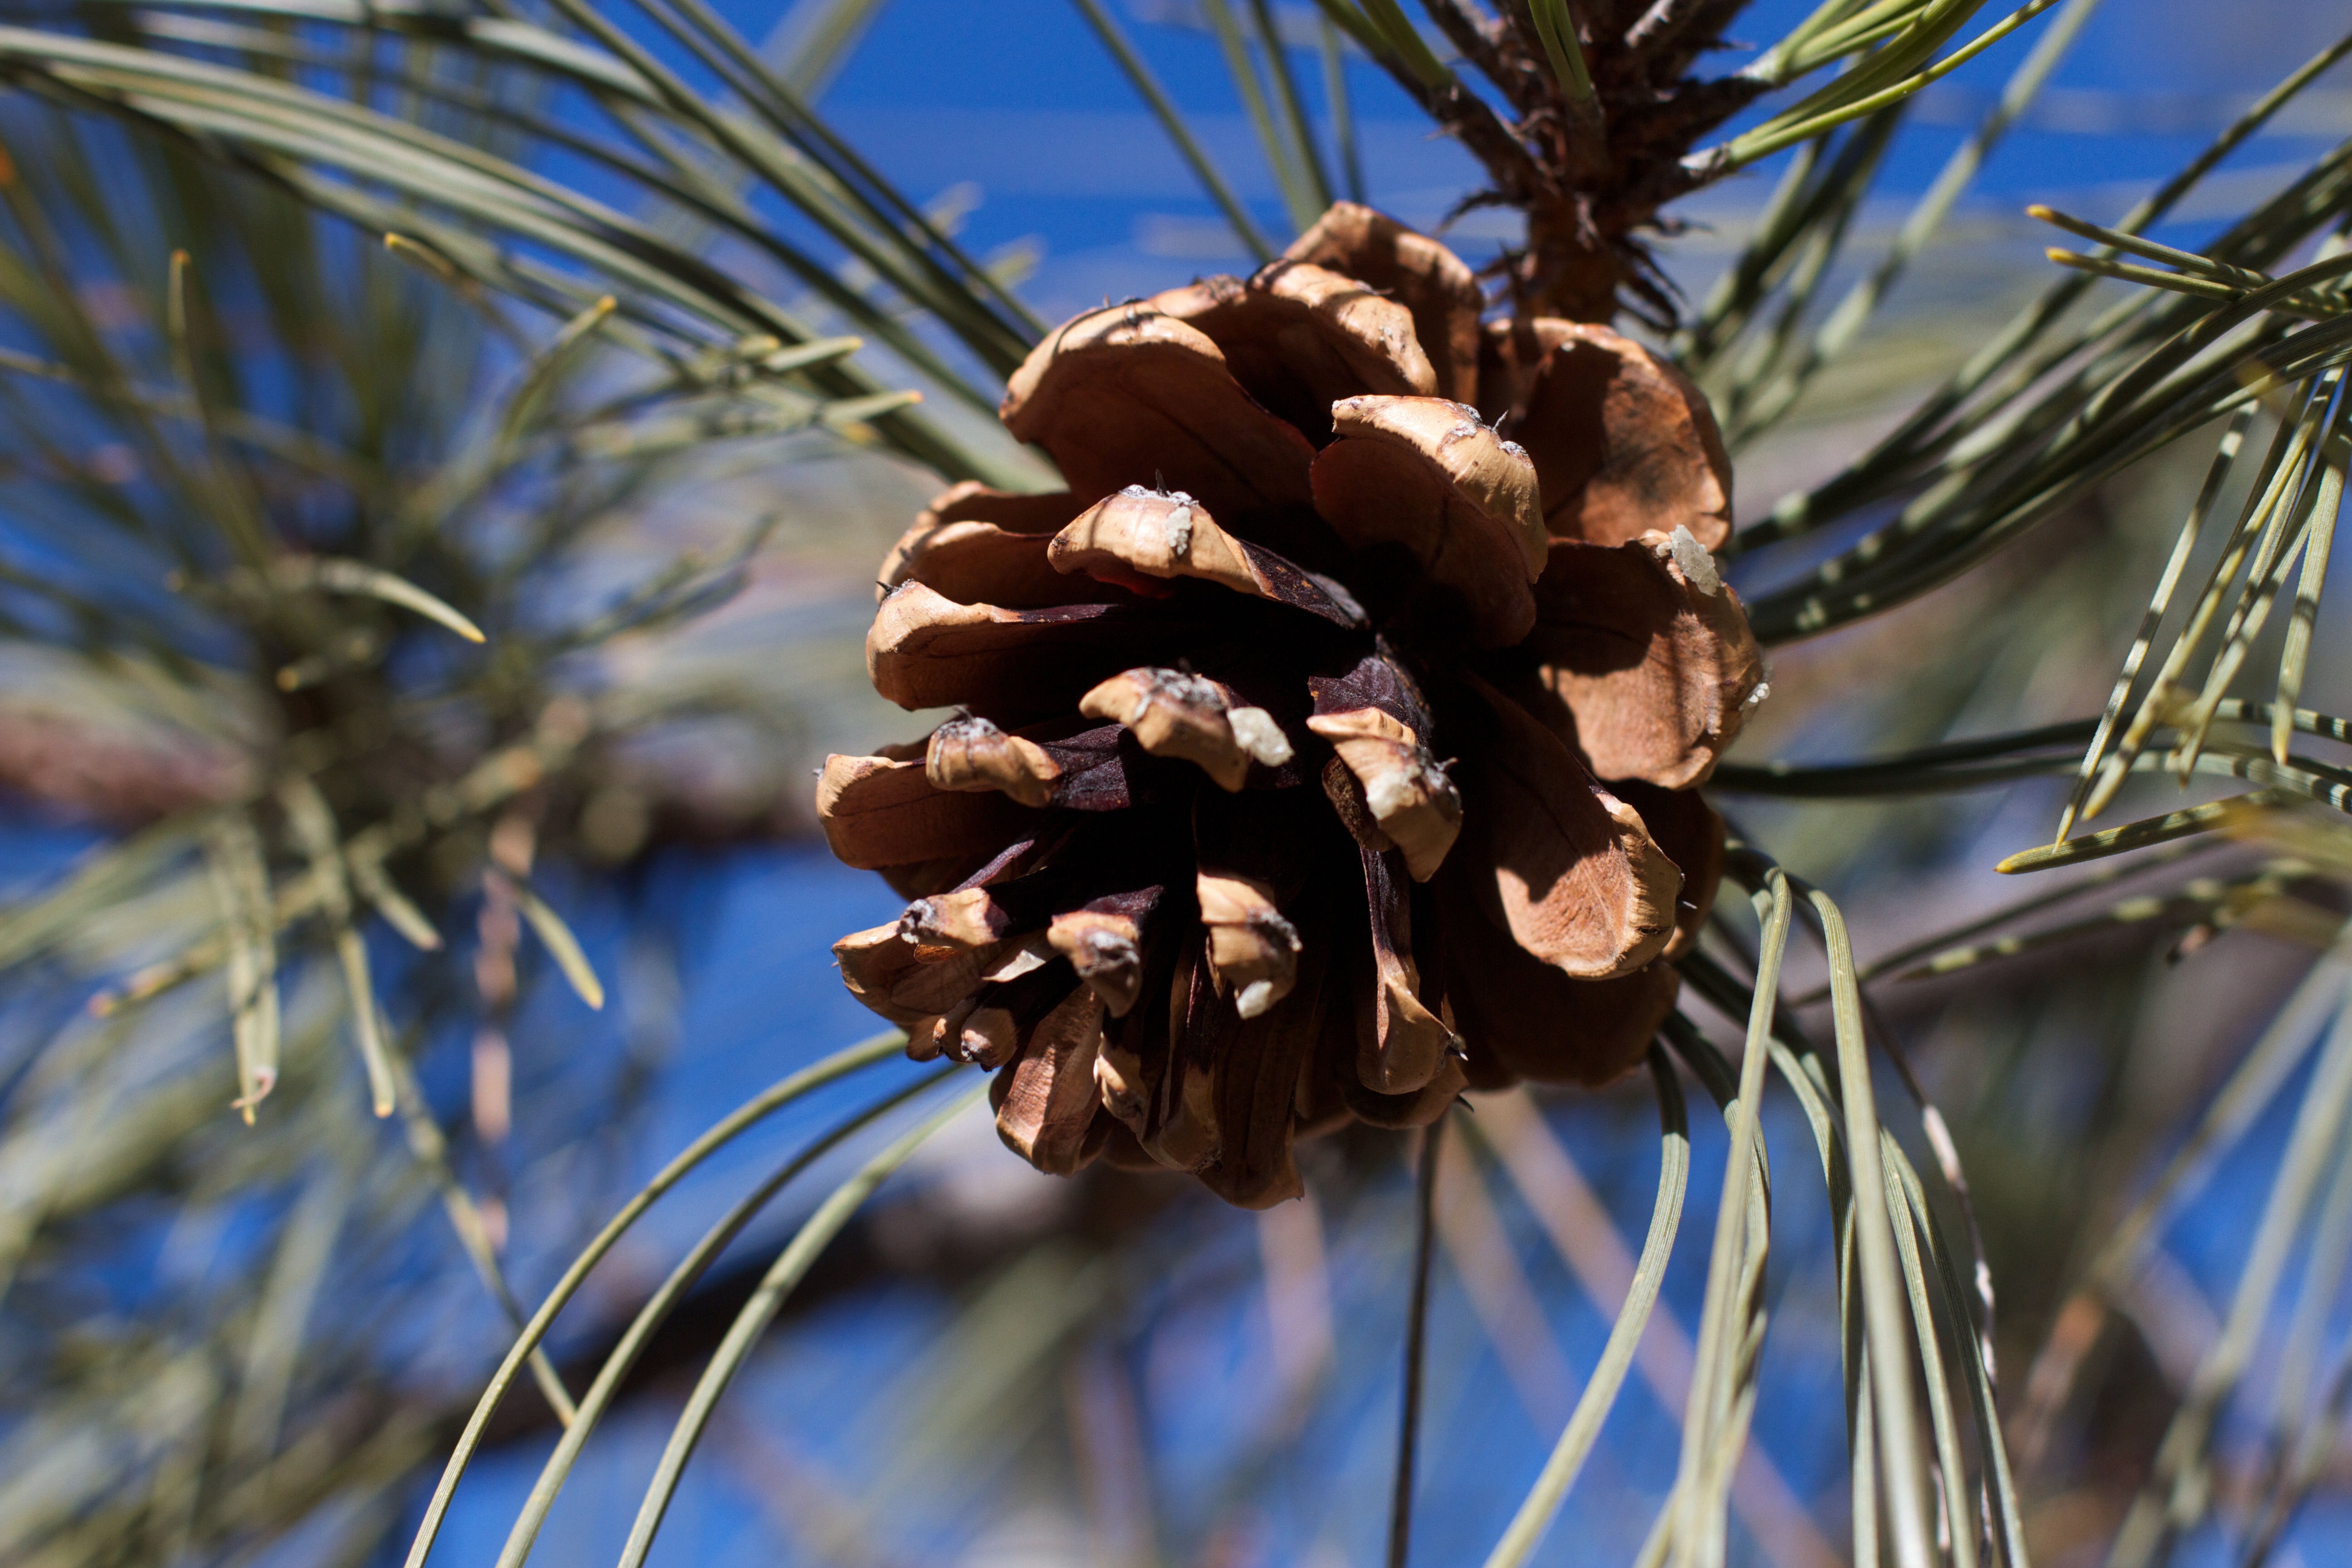
tree, branch, plant, flower, food, produce, botany, flora, conifer, flowering plant, date palm, grass family, woody plant, land plant, arecales, palm family